Lina Radke

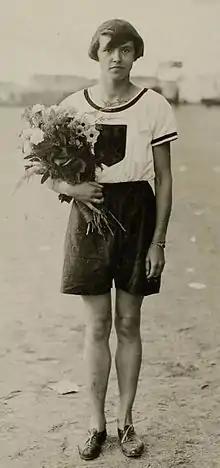
Lina Radke at the 1928 Summer Olympics

Karoline "Lina" Radke-Batschauer (18 October 1903 – 14 February 1983) was a German track and field athlete. She was the first Olympic champion in the 800 m for women.